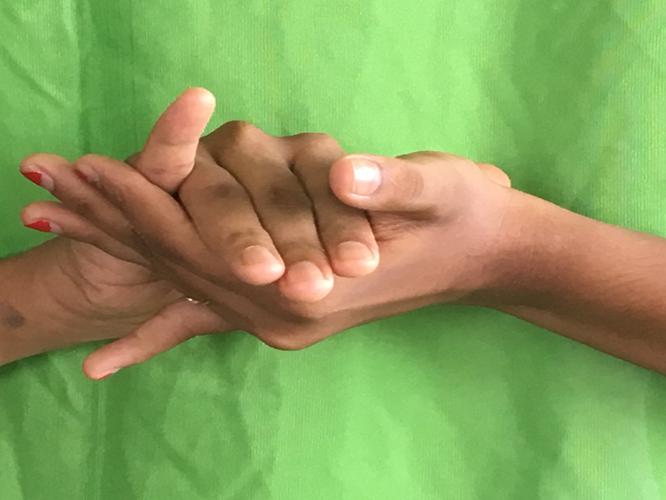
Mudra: Kurma
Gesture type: double_hand